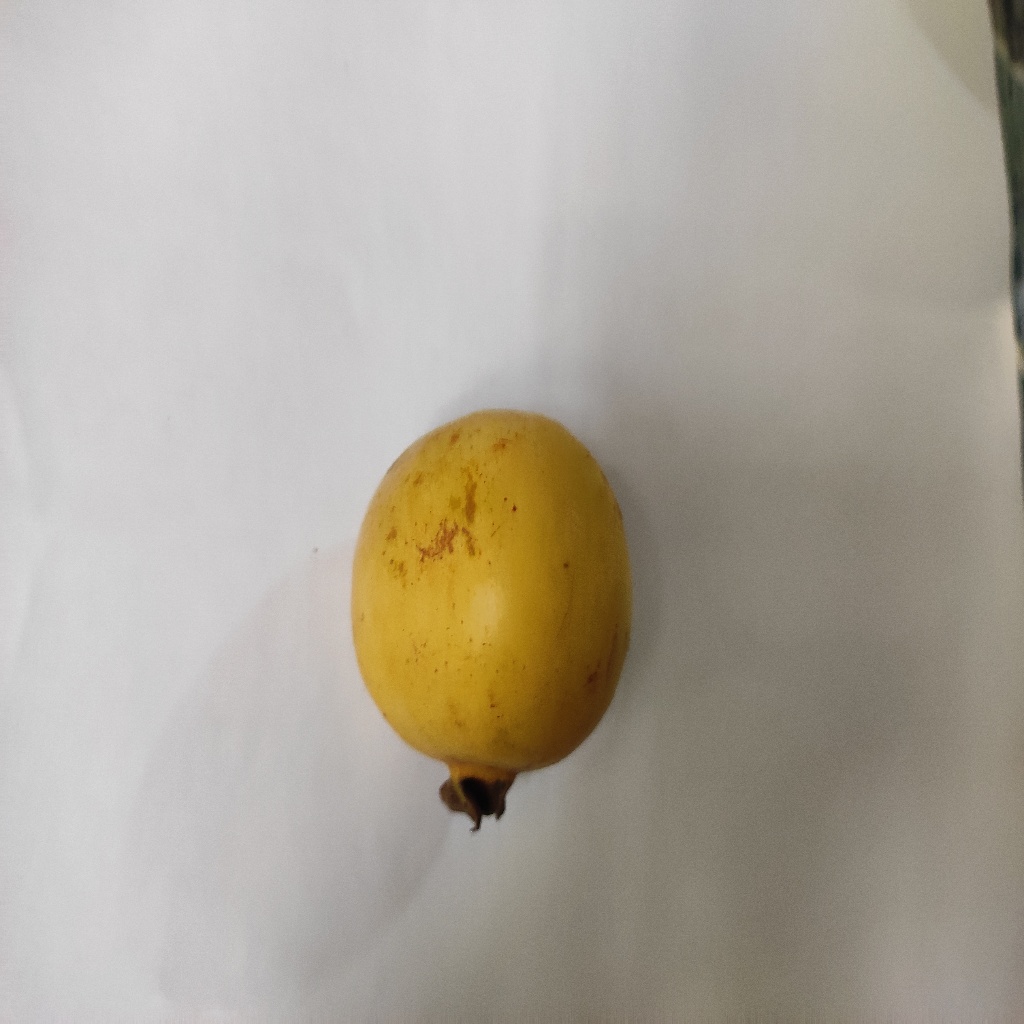
Crop: guava
Quality class: Class_A